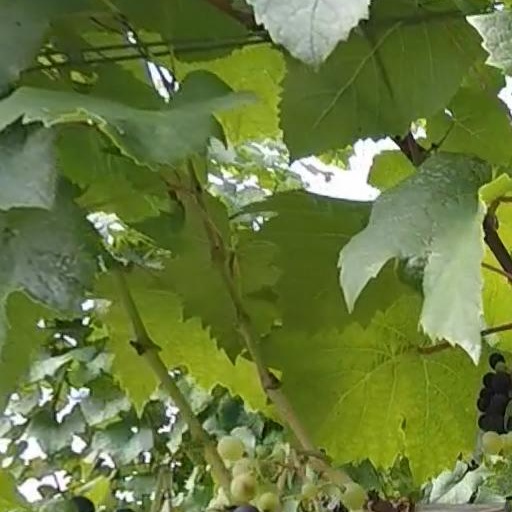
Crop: grape